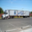
Label: truck